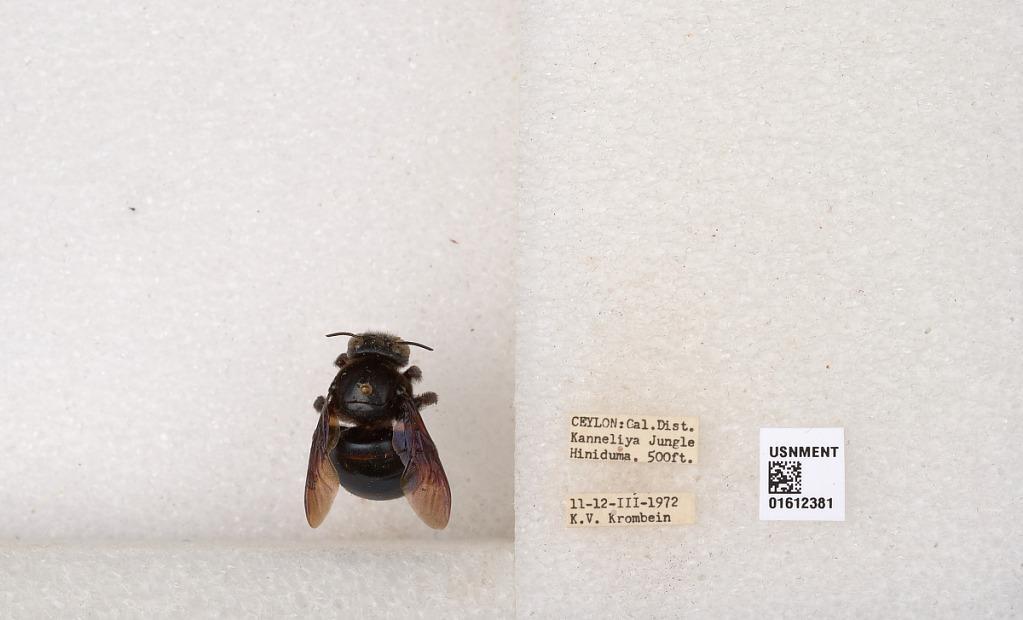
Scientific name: Xylocopa (Zonohirsuta) sp.
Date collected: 1972-3-11
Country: Sri Lanka
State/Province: Southern
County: Galle
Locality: Kanneliya Jungle